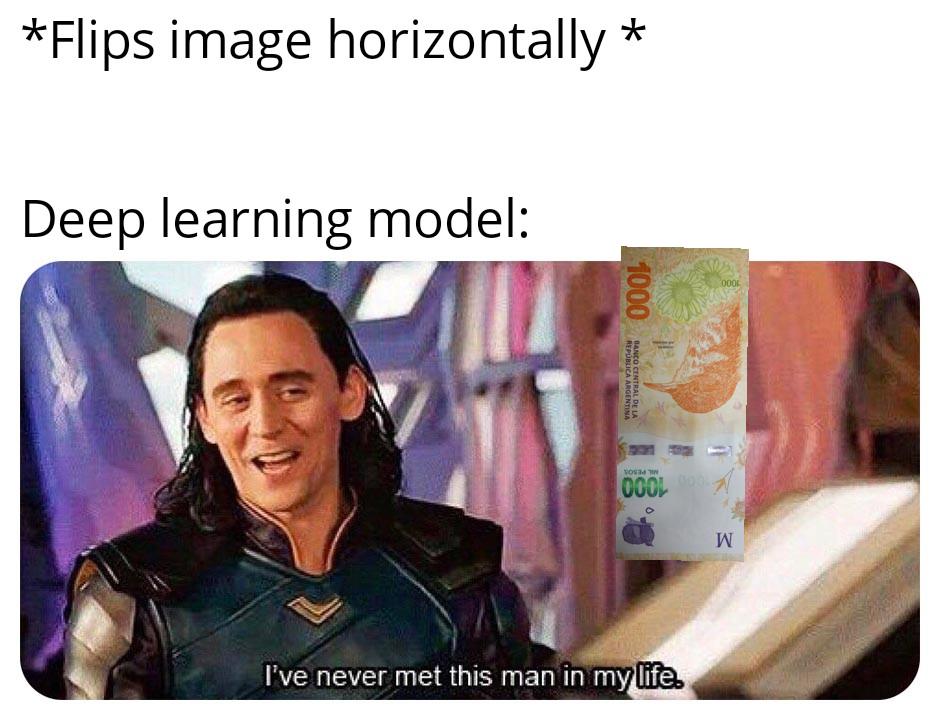
Denominación: 1000